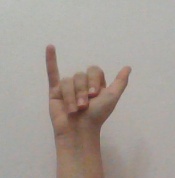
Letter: ya